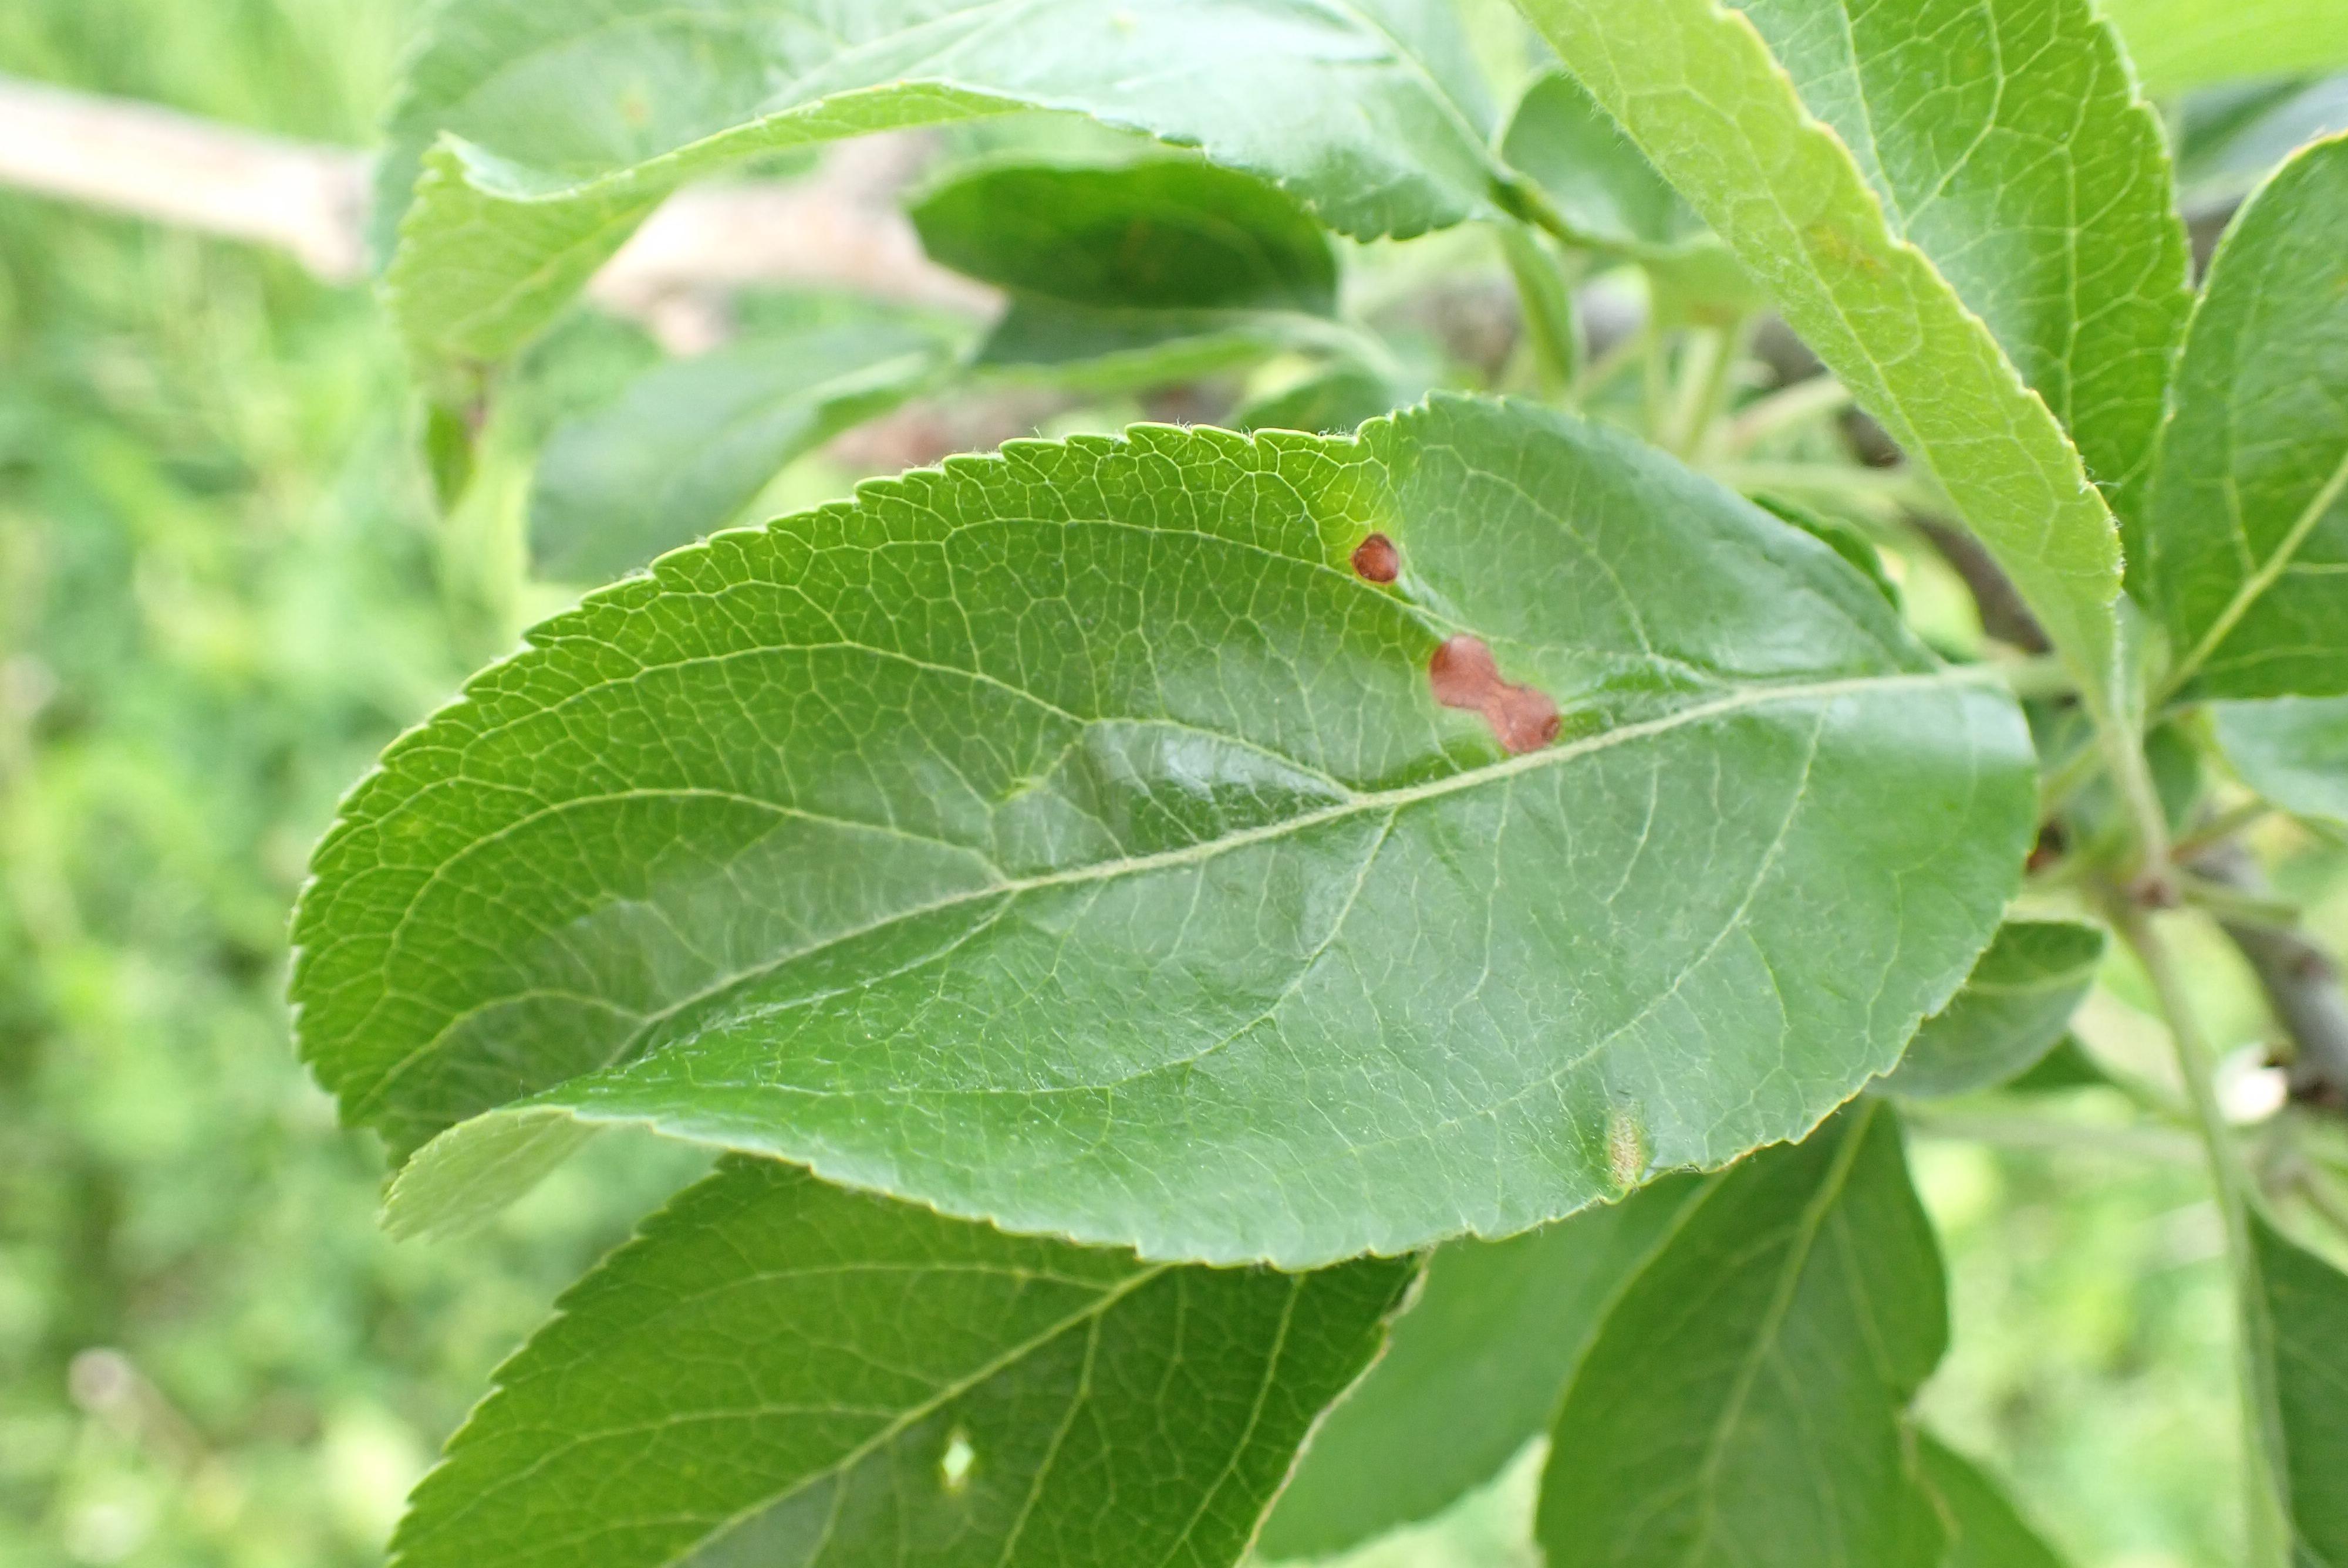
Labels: frog_eye_leaf_spot